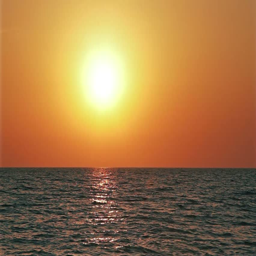
beautiful sunset above the open sea .